Apm (Hong Kong)

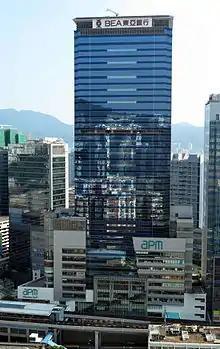
apm Millennium City 5 (2014)

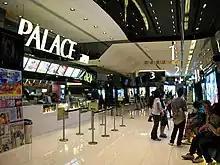
Entrance of PALACE apm

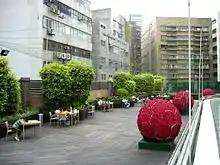
t-park (2/F outdoor rest area)

apm is a large shopping mall in Kwun Tong, Hong Kong, which opened in July 2005. It is located within Millennium City 5, a commercial property developed by Sun Hung Kai Properties. Together with Millennium Cities 1, 2, 3, and 6, they are a group of commercial properties situated along Kwun Tong Road. apm is located next to the Kwun Tong station, with ten storeys and a total retail area of . Underground hourly parking is also available.